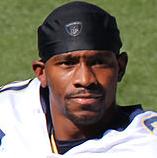
Age: 24